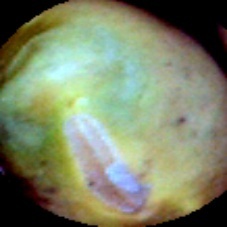
Label: Immature